Yusuf Hossain Humayun

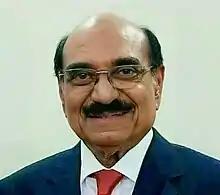

Yusuf Hossain Humayun is a Bangladesh Awami League politician and a former member of parliament for Barisal-4.